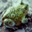
Label: frog